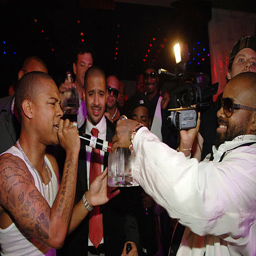
hip hop artists attends 21st birthday celebration .